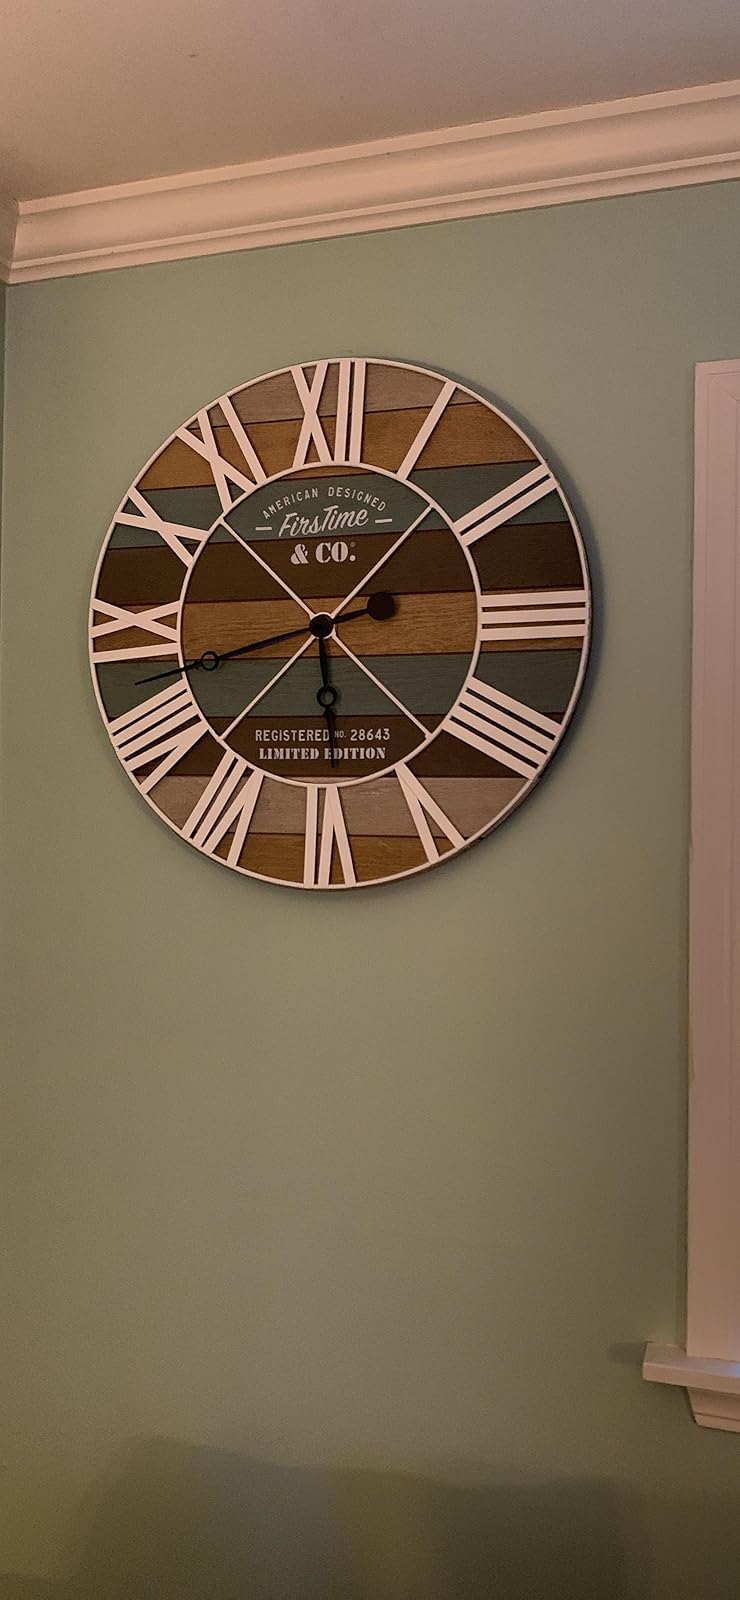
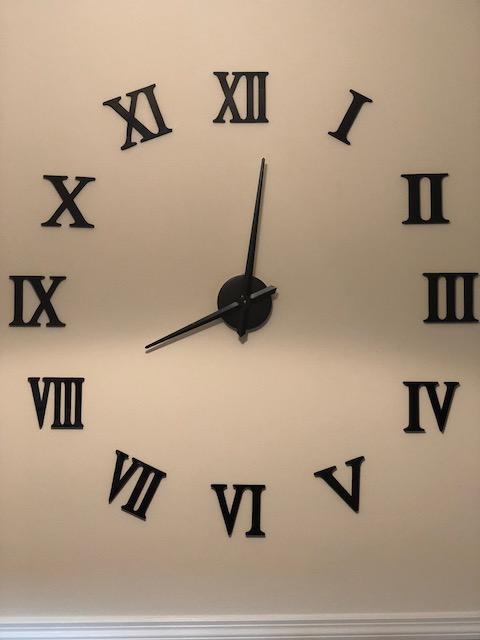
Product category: clock
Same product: no